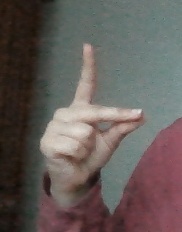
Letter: ta